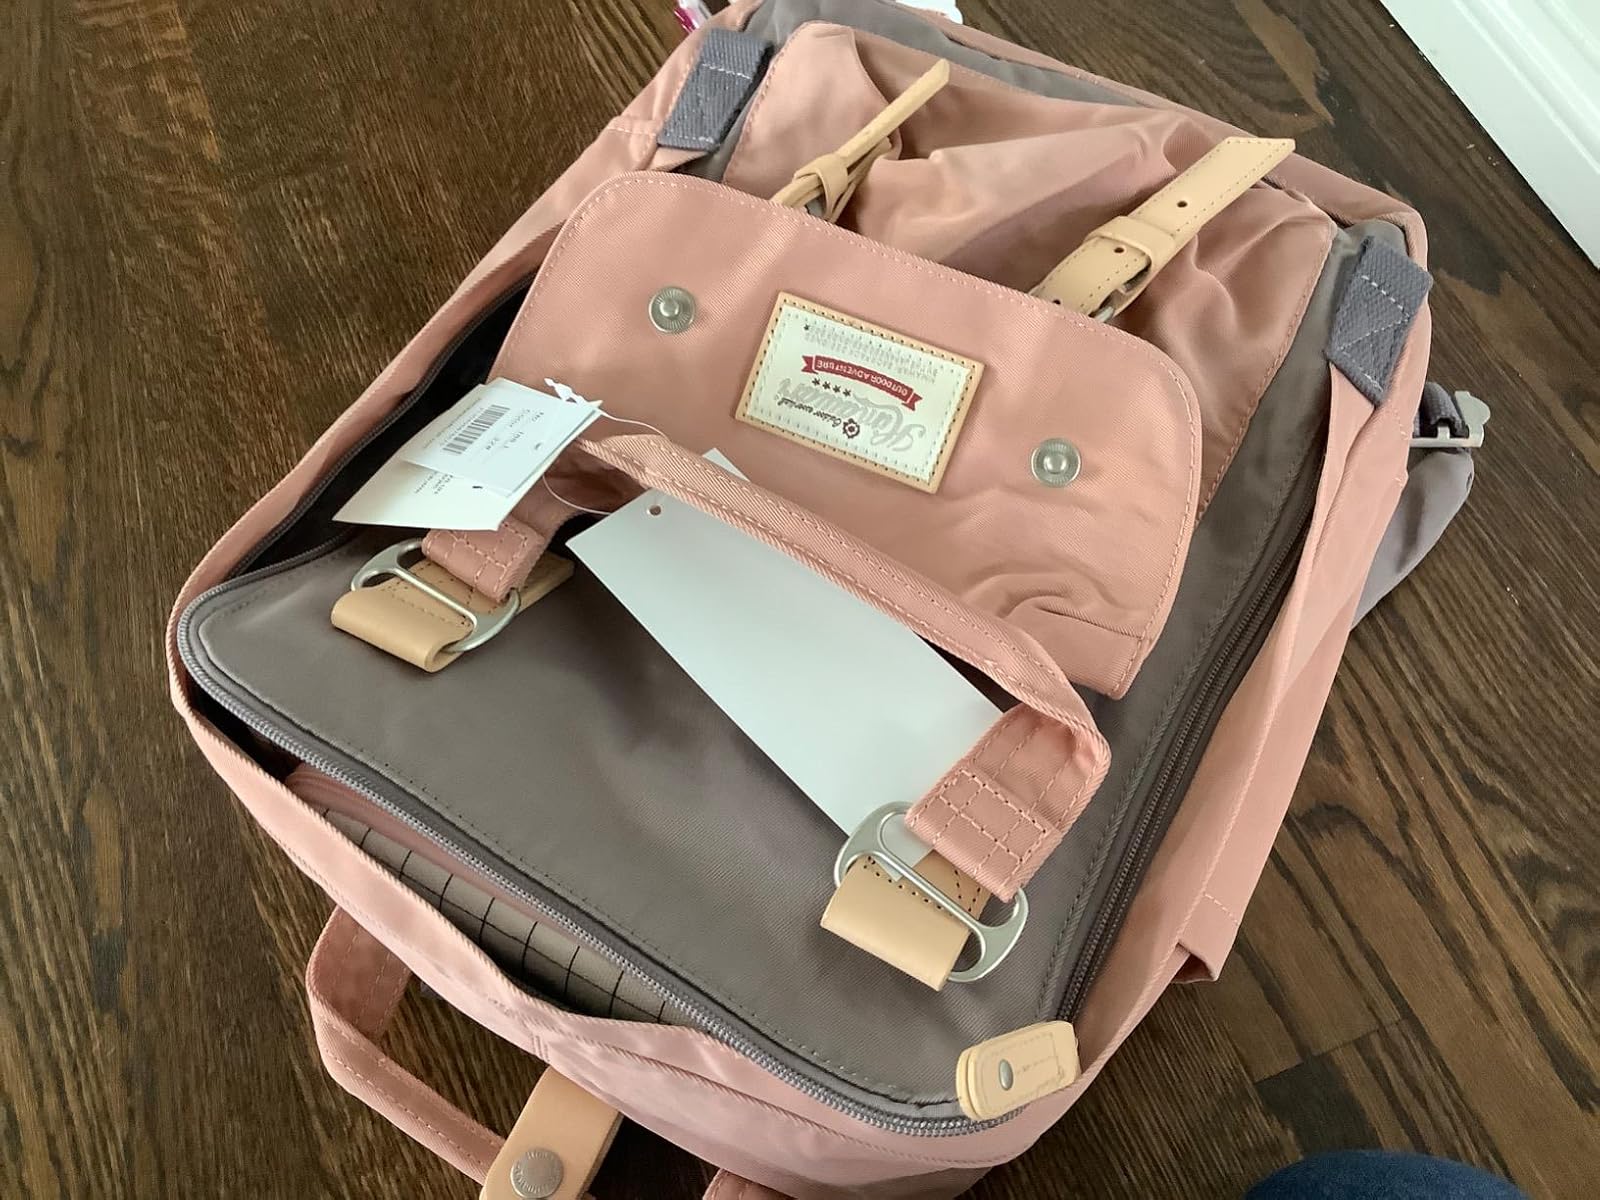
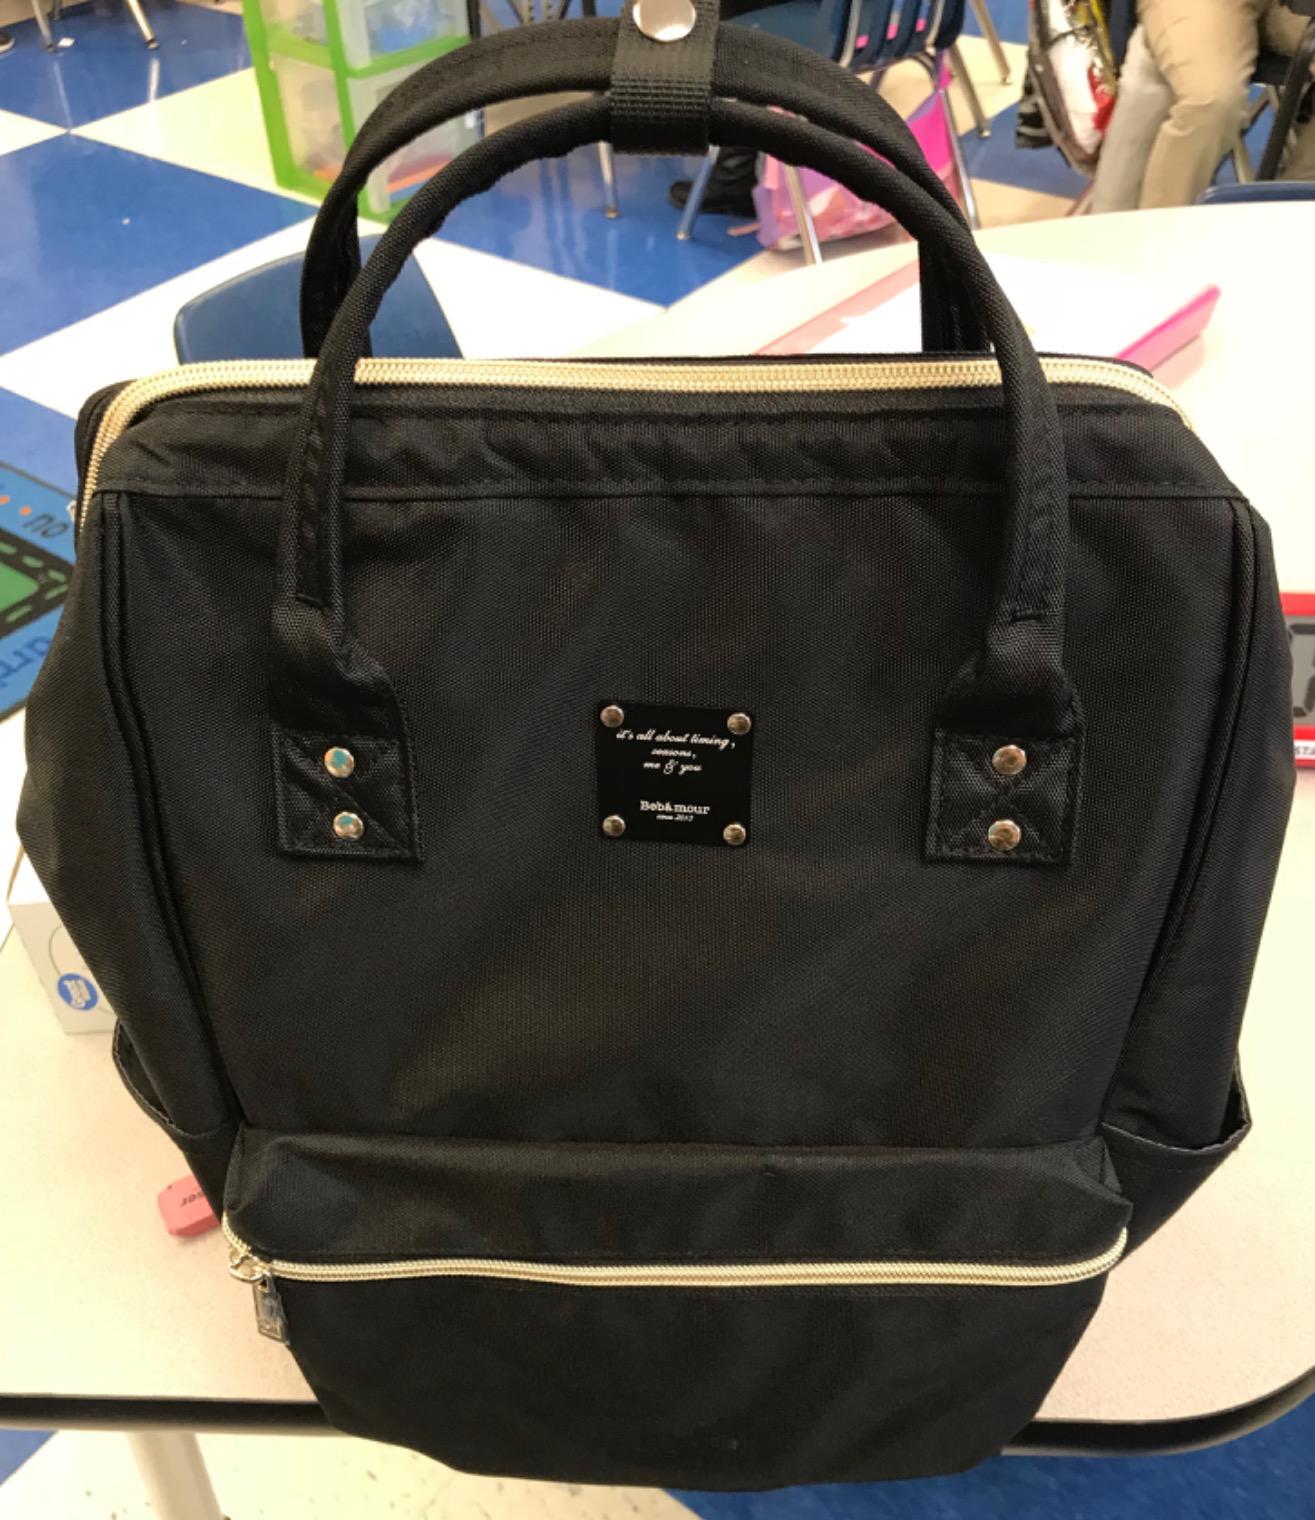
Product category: bag
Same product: no